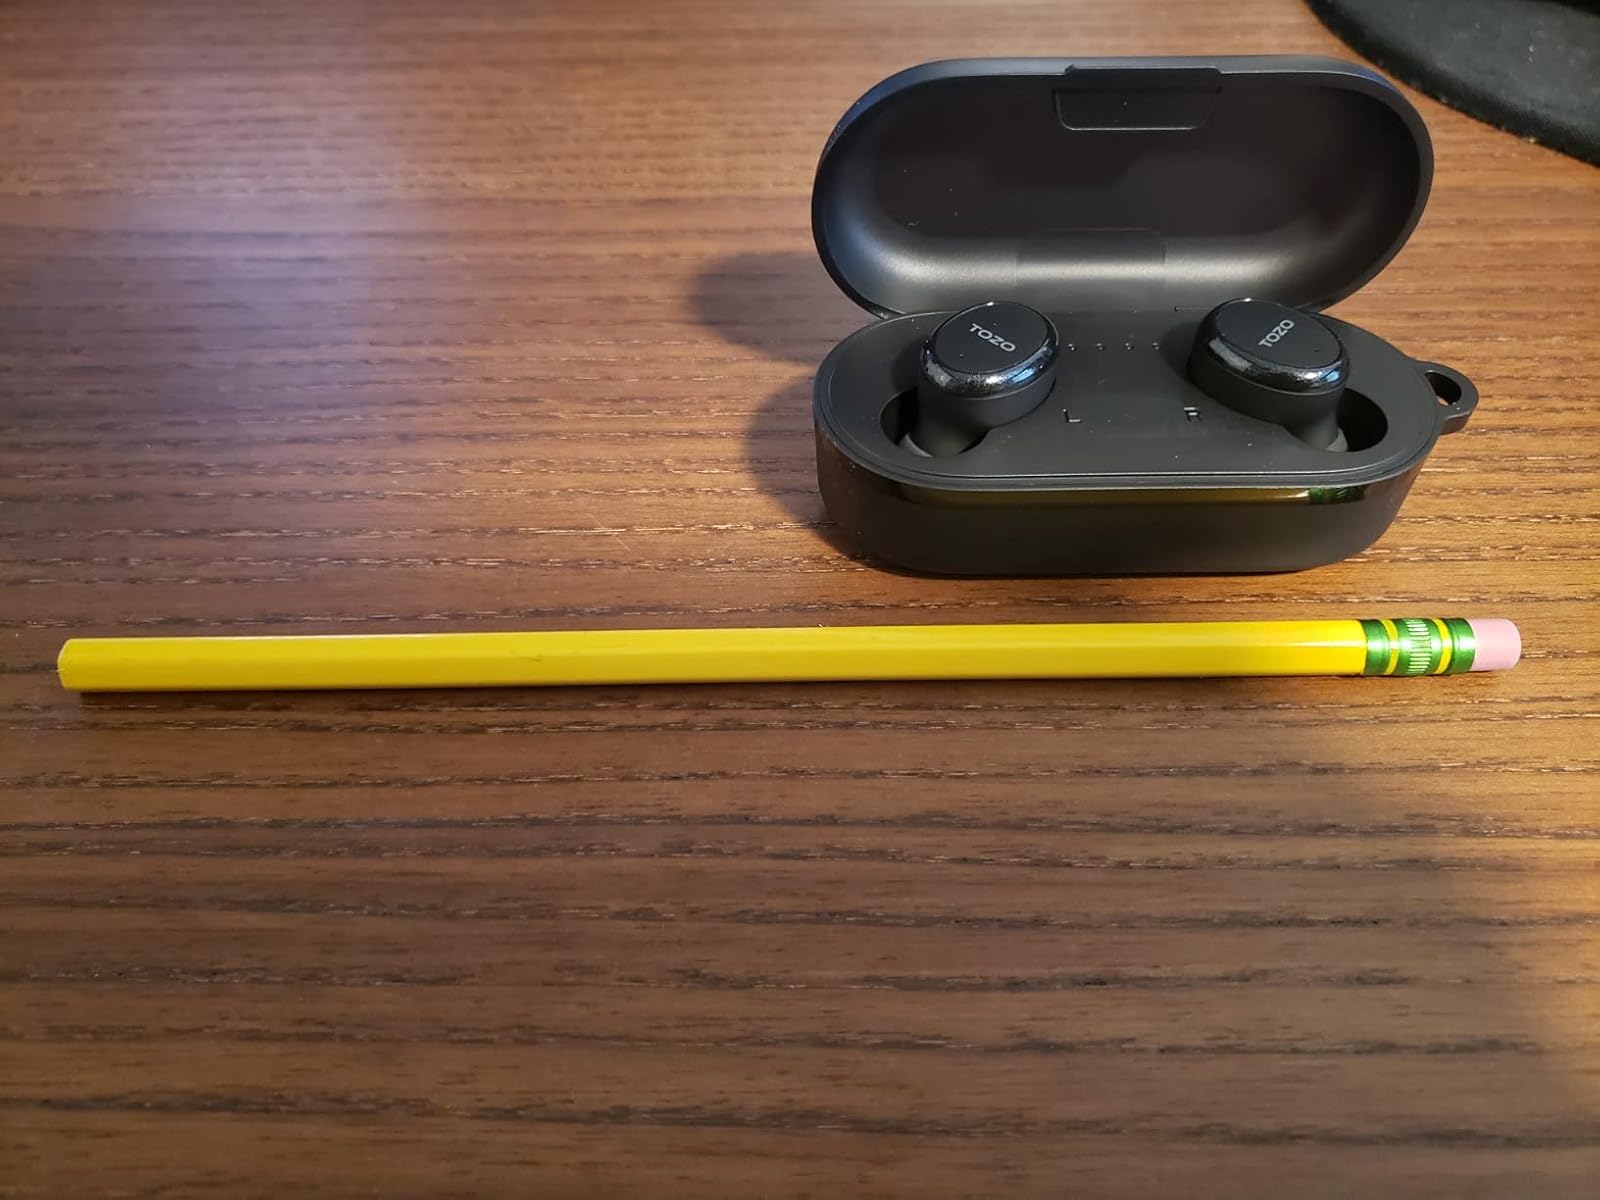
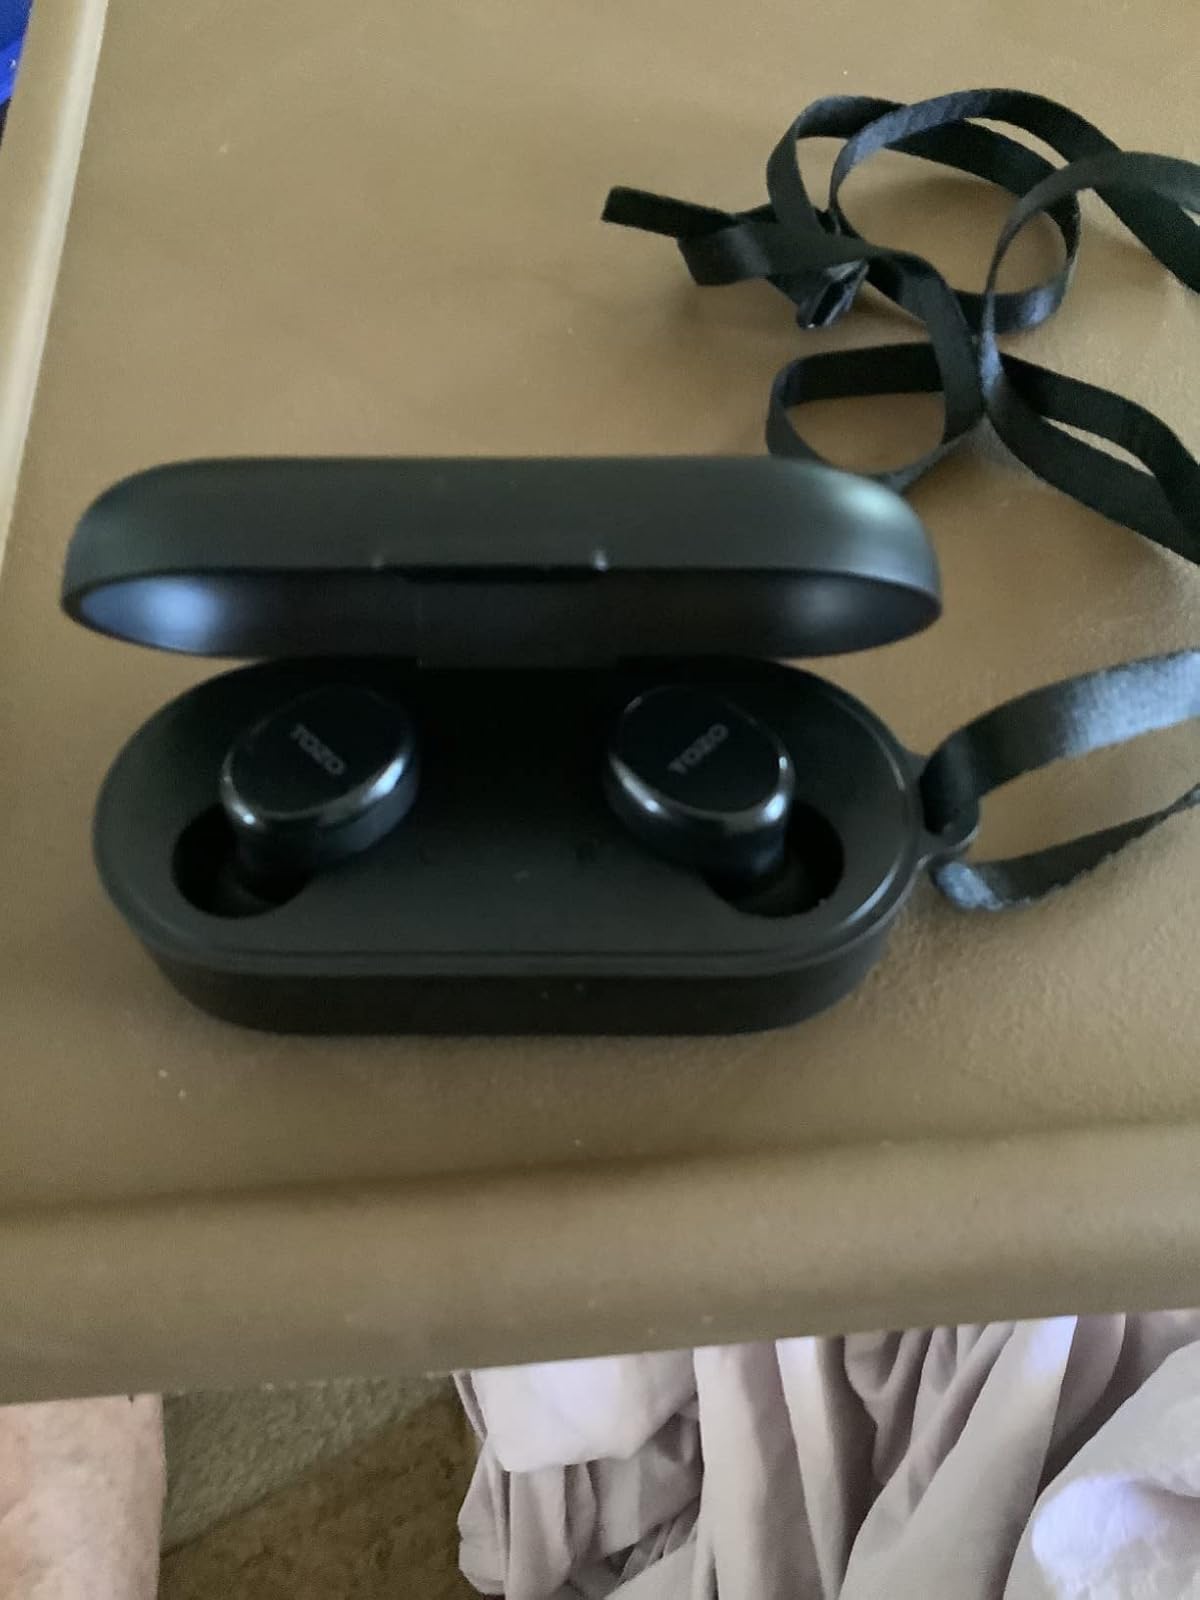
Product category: earbuds
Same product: yes